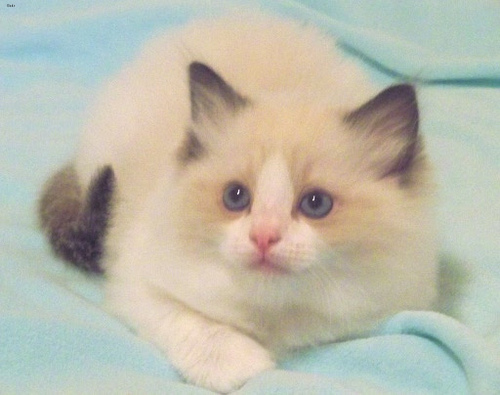
Animal: cat
Breed: Ragdoll